Let's Sing Again

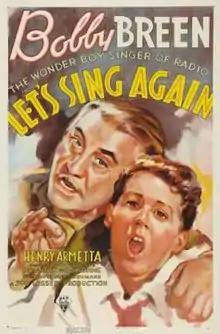

Let's Sing Again is a 1936 American musical drama film directed by Kurt Neumann and starring Bobby Breen, Henry Armetta and Vivienne Osborne. It was produced and distributed by RKO Pictures.